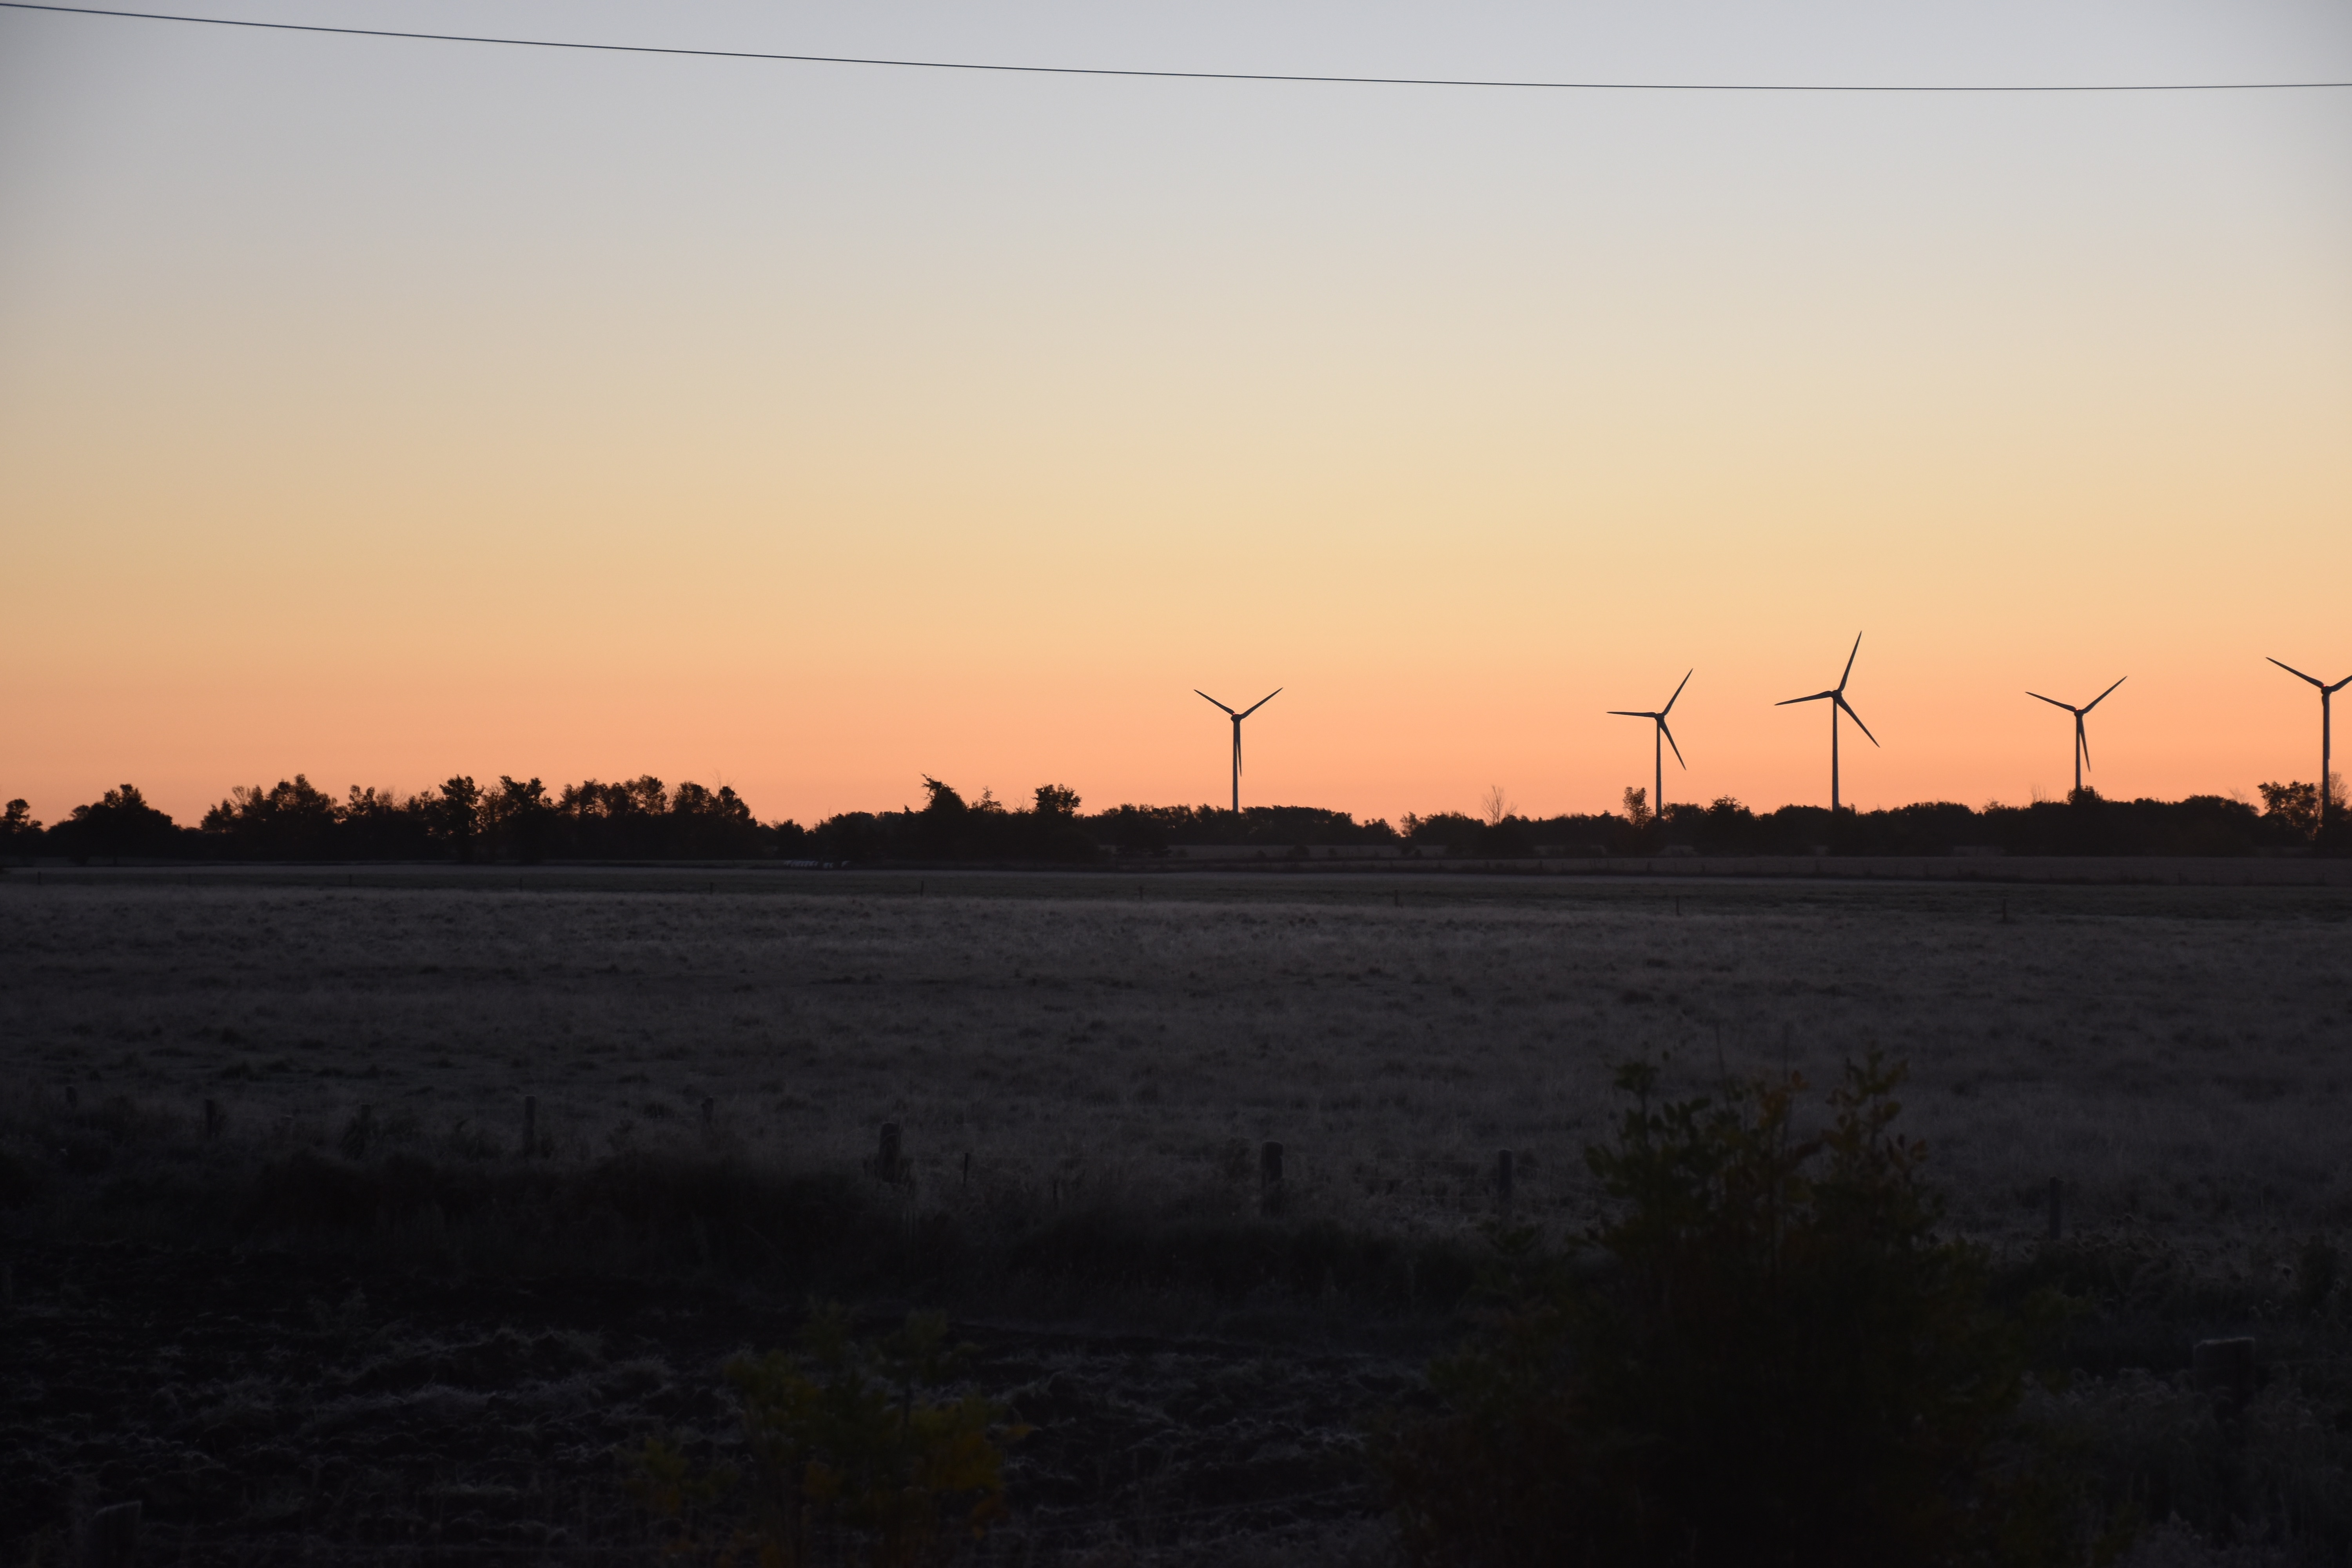
horizon, sunrise, sunset, sunlight, morning, wind, dawn, dusk, evening, plain, afterglow, atmospheric phenomenon